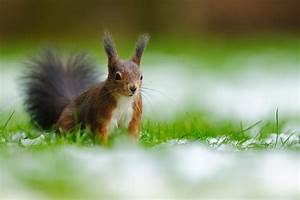
Label: squirrel